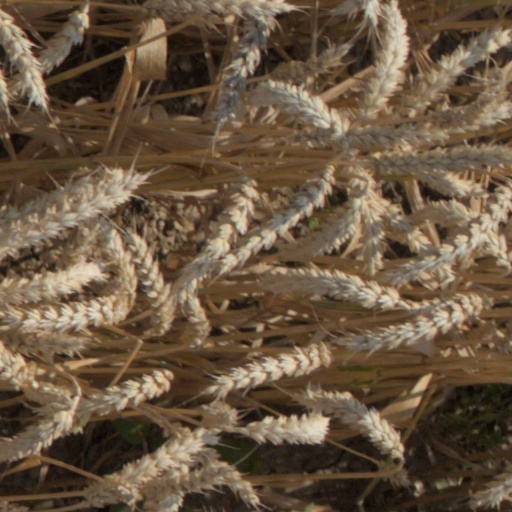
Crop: wheat